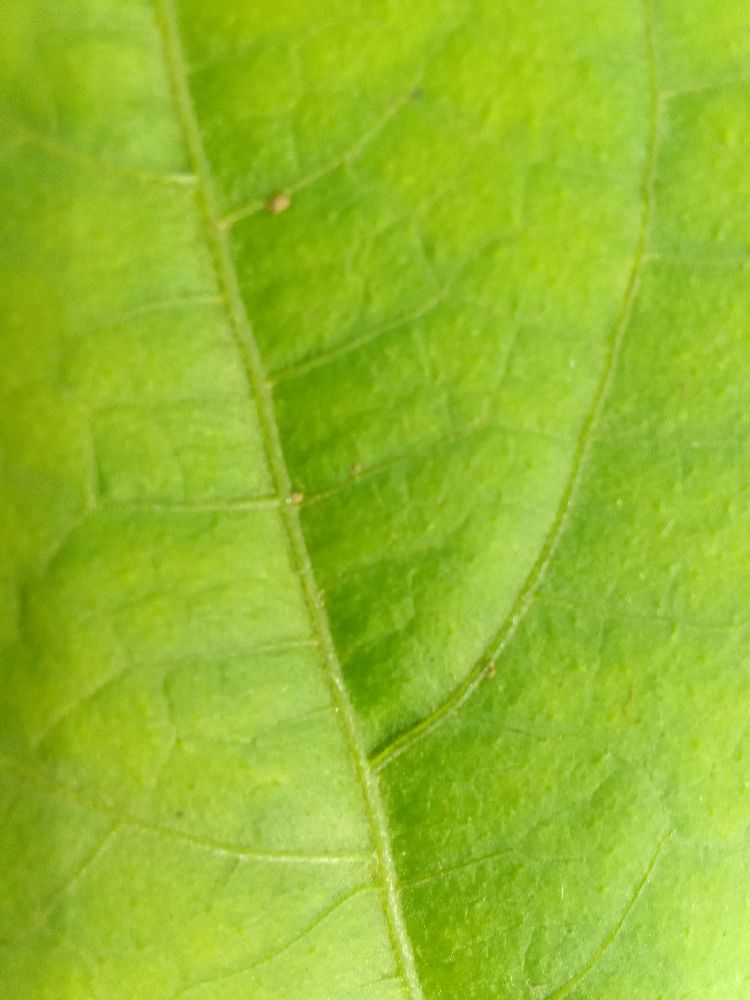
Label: healthy